Religion in Suriname

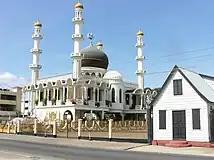
Mosque Keizerstraat in Paramaribo.

According to the 2012 census of Suriname, Hindus constitute 22.3% of the population. Hindus are mostly concentrated in Northern coastal regions of Suriname: Nickerie, Wanica and Saramacca, where they constitute the largest religious group. There are several Hindu temples in Suriname.